Financial services

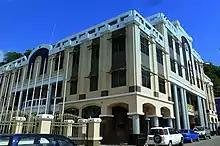
National Insurance Services (NIS) – St. Vincent ^ the Grenadines – panoramio

The United States, followed by Japan and the United Kingdom are the largest insurance markets in the world.